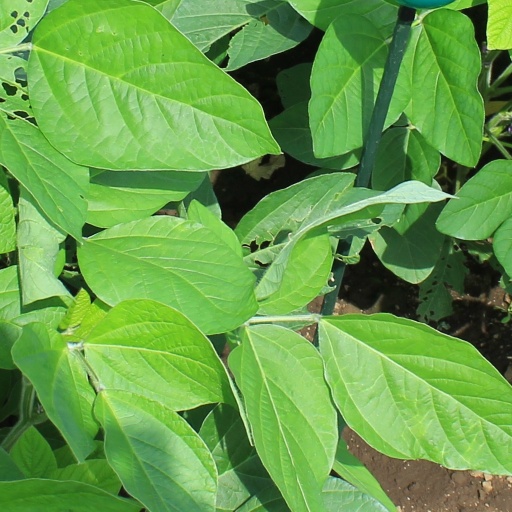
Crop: soybean